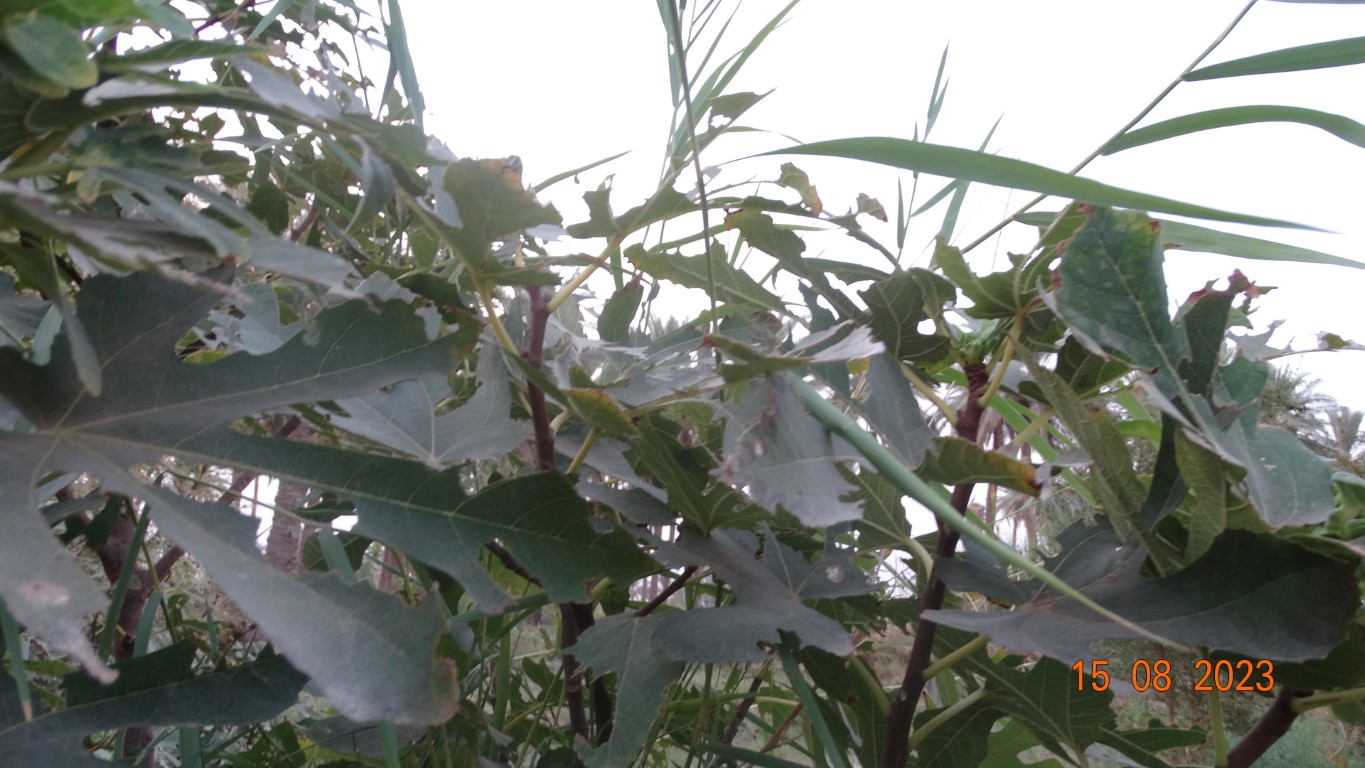
Label: infected